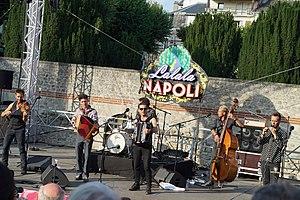
en concert au cryptoportique de Reims.
François Castiello est un accordéoniste, auteur, compositeur, interprète.